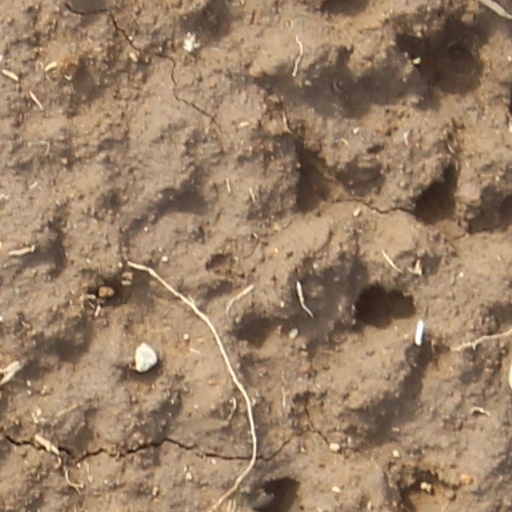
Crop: wheat